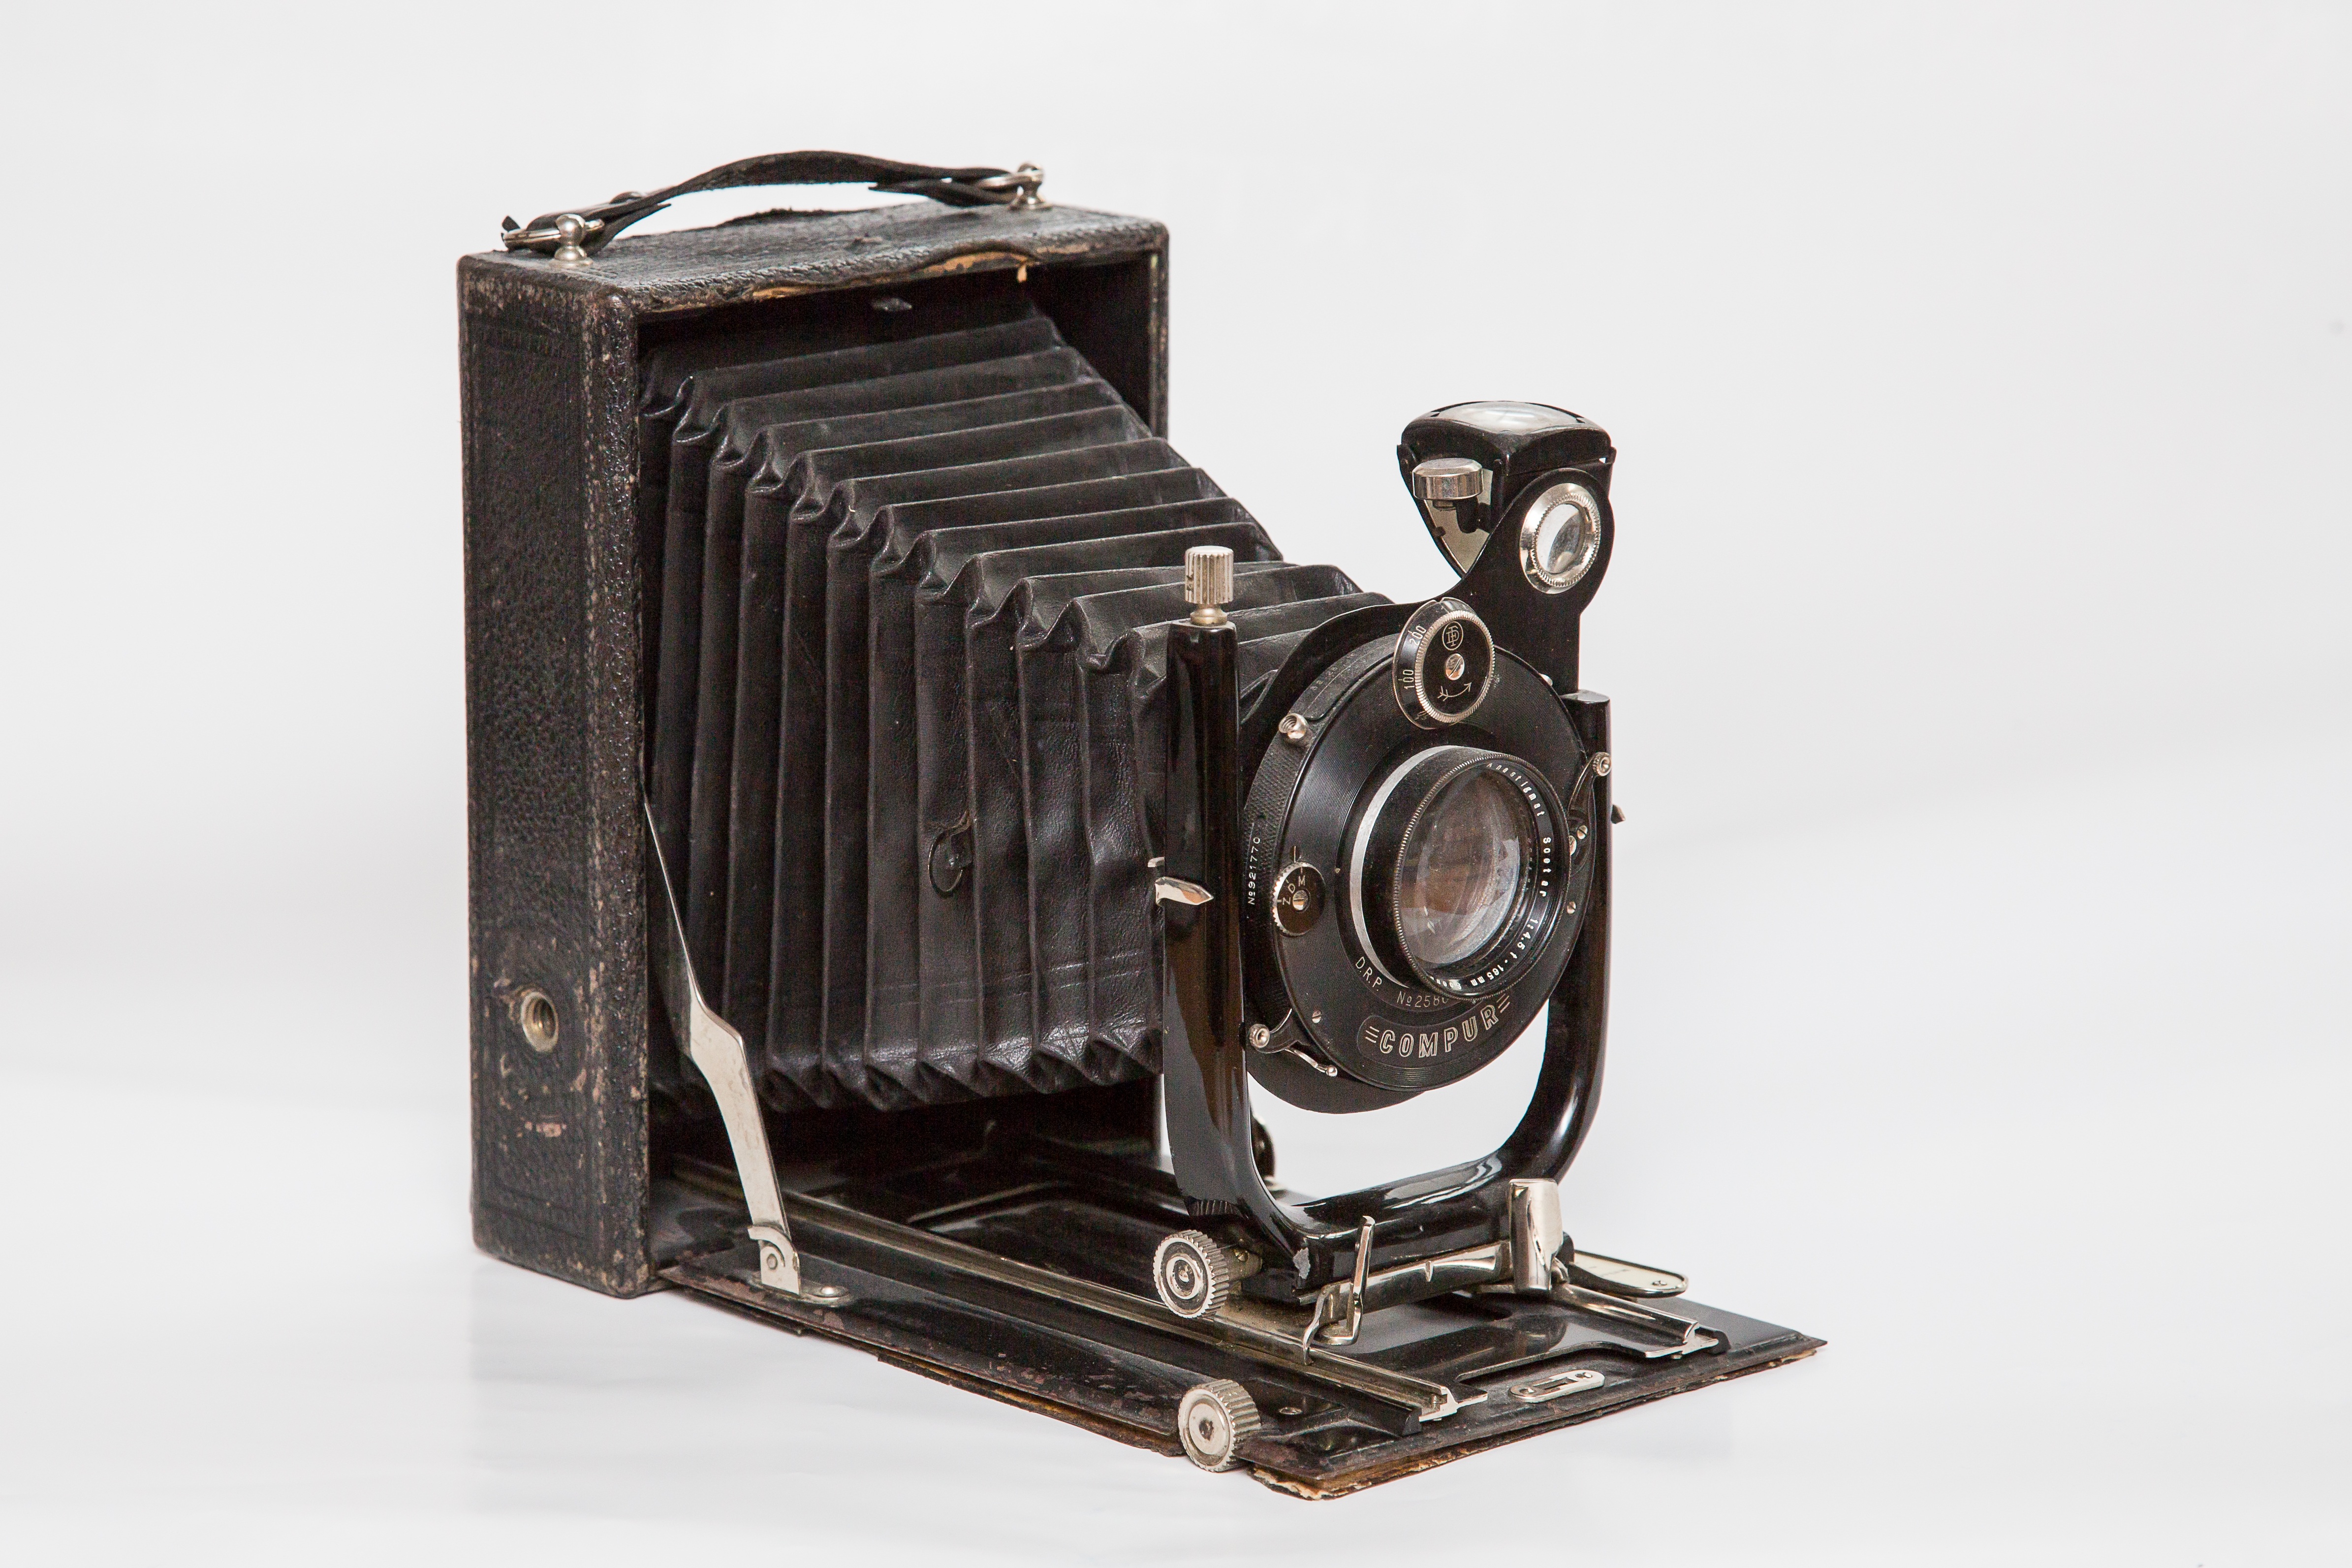
camera, vintage, old, nostalgia, product, photograph, camera lens, cameras optics